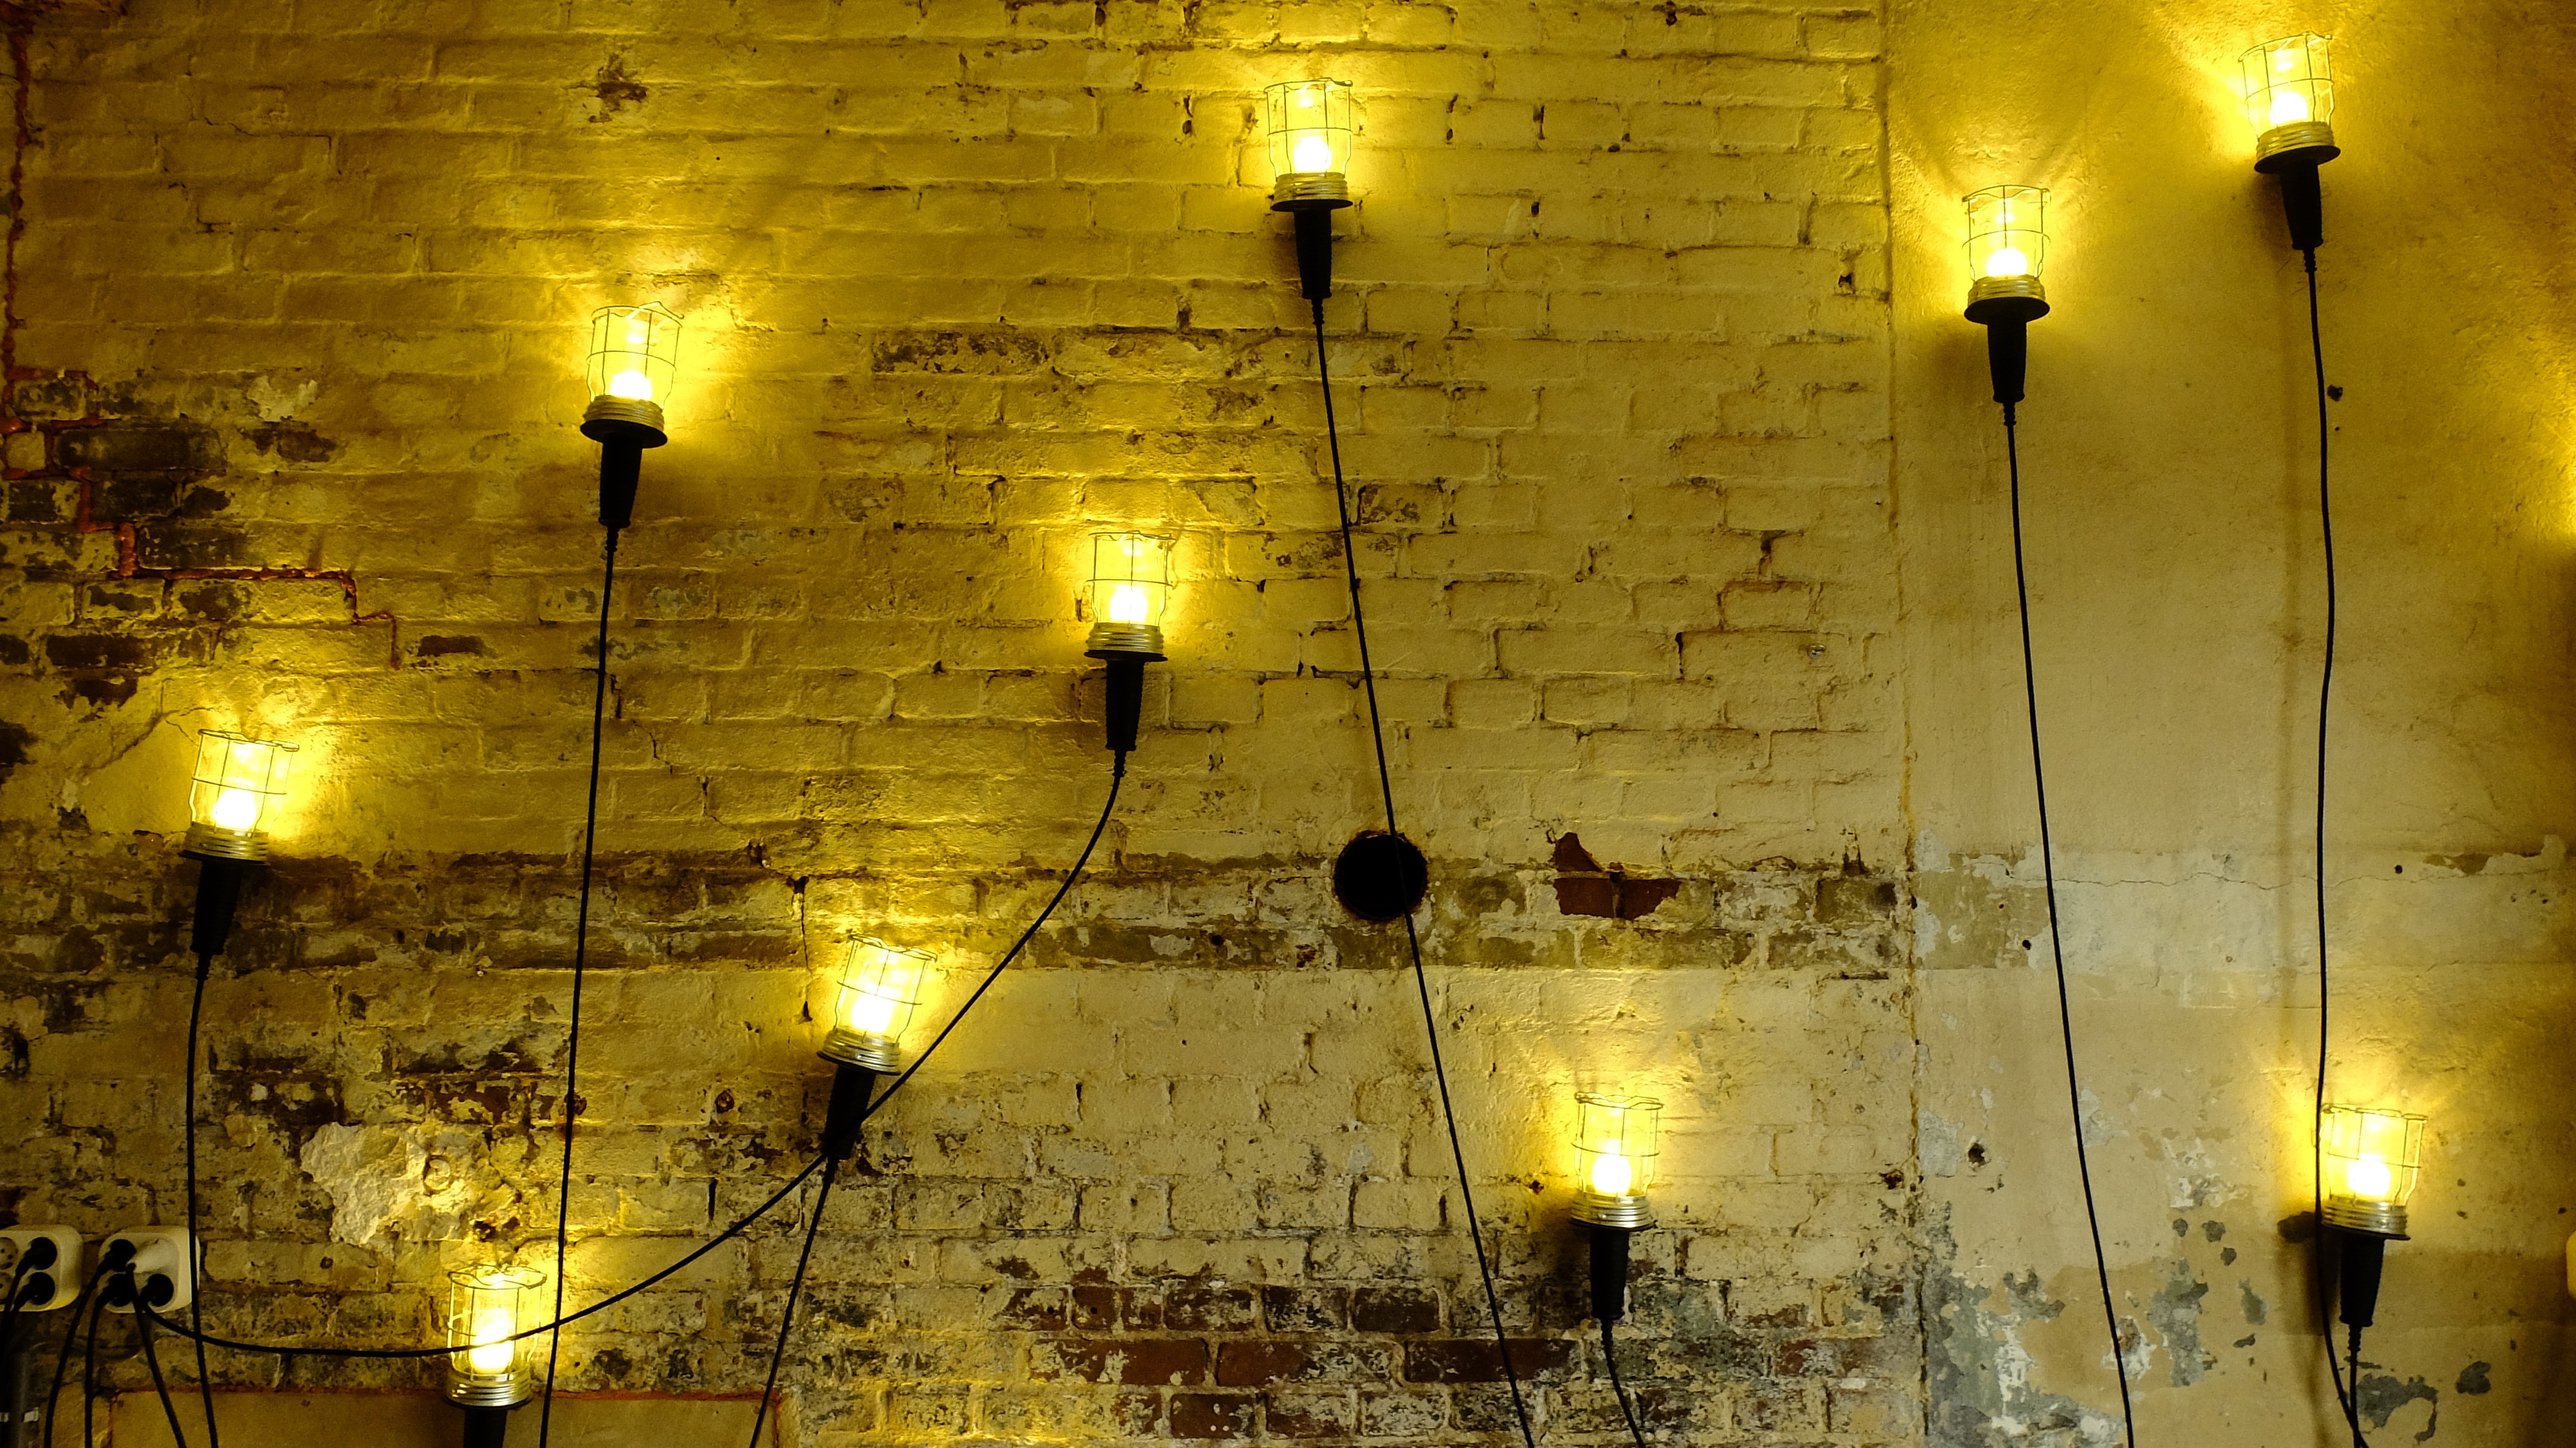
light, night, sunlight, wall, evening, darkness, street light, yellow, lighting, temple, light fixture, ancient history